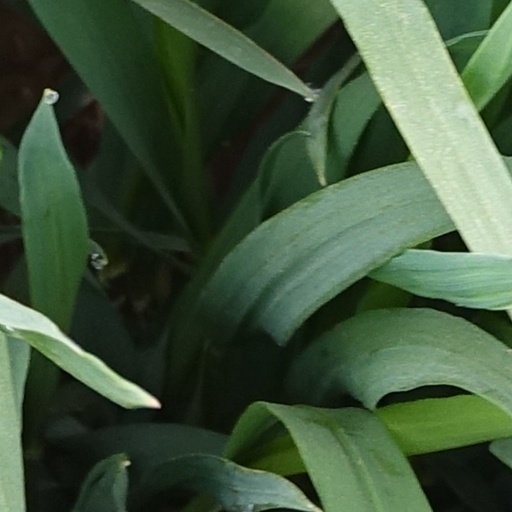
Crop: wheat